Cayenne

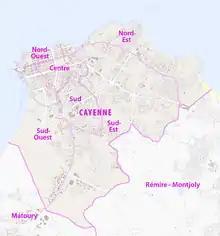
The commune of Cayenne with its former cantons in the early 2010s.

Cayenne is a commune of the French Republic and as such, administered by a mayor and a municipal council. The current mayor is Sandra Trochimara, who was 1st deputy mayor under the former mayor Marie-Laure Phinéra-Horth, and succeeded her as mayor of Cayenne in October 2020 after Phinéra-Horth won the local Senate race the month before (under French law, members of the French Senate cannot exercise the mandate of mayor). Marie-Laure Phinéra-Horth, a former member of the Guianese Socialist Party, daughter of a former president of the General Council of French Guiana, Stéphan Phinéra-Horth, from the Guianese Socialist Party, who governed the department of French Guiana from 1994 to 1998, was supported by various left-wing parties and had been mayor of Cayenne since 2010.